Shoulder belt (military)

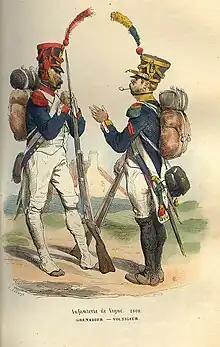
Napoleon grenadiers featuring fully laden shoulder belts

In military uniforms, a shoulder belt is a wide belt worn usually over the shoulder and across the body. With nearly all line infantry, skirmishers, light infantry, grenadiers and guard regiments, two shoulder belts were worn - one carrying the cartridge box, and another for the bayonet, a sword ("sword belt" was also the term in this case), or other military equipment.